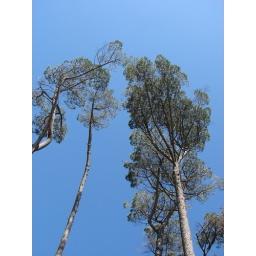
Beautiful trees to nap under after a bottle of wine and 7 course picnic